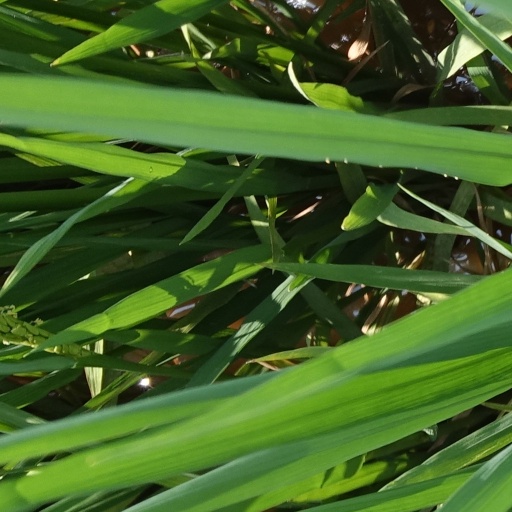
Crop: rice